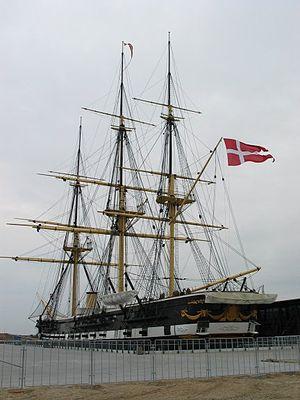
Ebeltoft est une ville danoise située sur la côte est du Jutland.
La bataille d'Héligoland est livrée le 9 mai 1864, durant la deuxième guerre des Duchés et oppose la marine danoise à une flotte alliée austro-prussienne, au sud de l'île alors britannique d'Héligoland, en mer du Nord. Ce fut la dernière bataille significative livrée entre des escadres de navires en bois et également la dernière impliquant le Danemark. Bien que la bataille se soldât par une victoire tactique de ce pays, elle n'eut aucune incidence stratégique sur l'issue de la guerre qui se termina par la défaite danoise le 12 mai 1864.